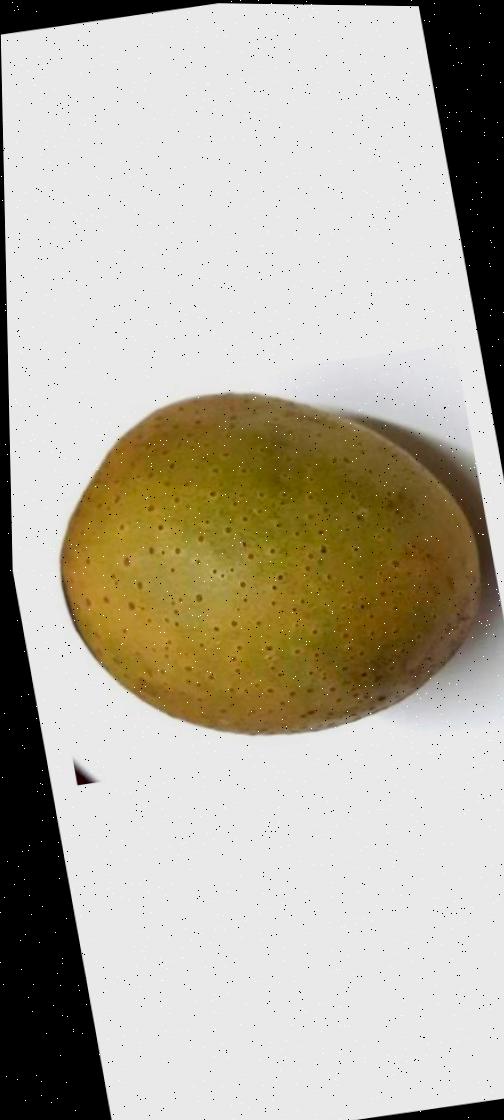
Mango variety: Gourmoti